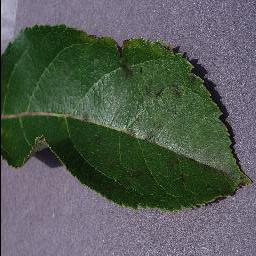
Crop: apple
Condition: scab